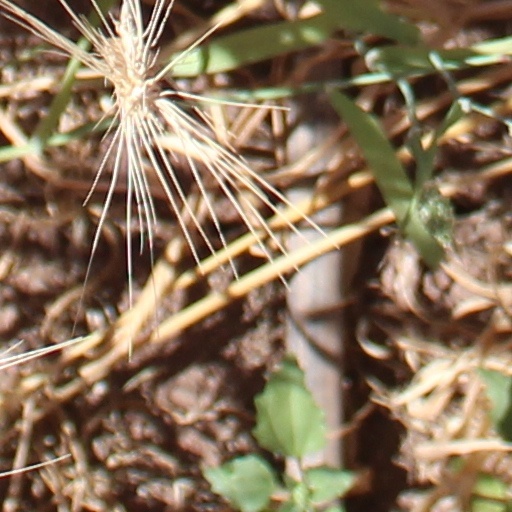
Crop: wheat